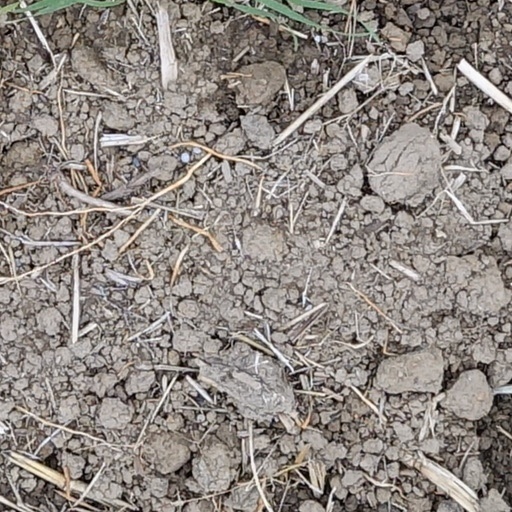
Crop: wheat